Guy Home Economics Building

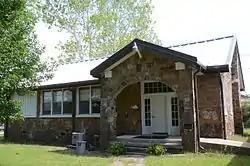

The Guy Home Economics Building is a historic school building on the campus of the Guy-Perkins School District, east of Guy, Arkansas. It is a single story stone structure, with a gabled roof that features exposed rafter ends and large Craftsman brackets at the gable ends. A single-story gabled porch, with an arched opening, shelters the main entrance. It was built in 1936 with funding support from the Works Progress Administration.